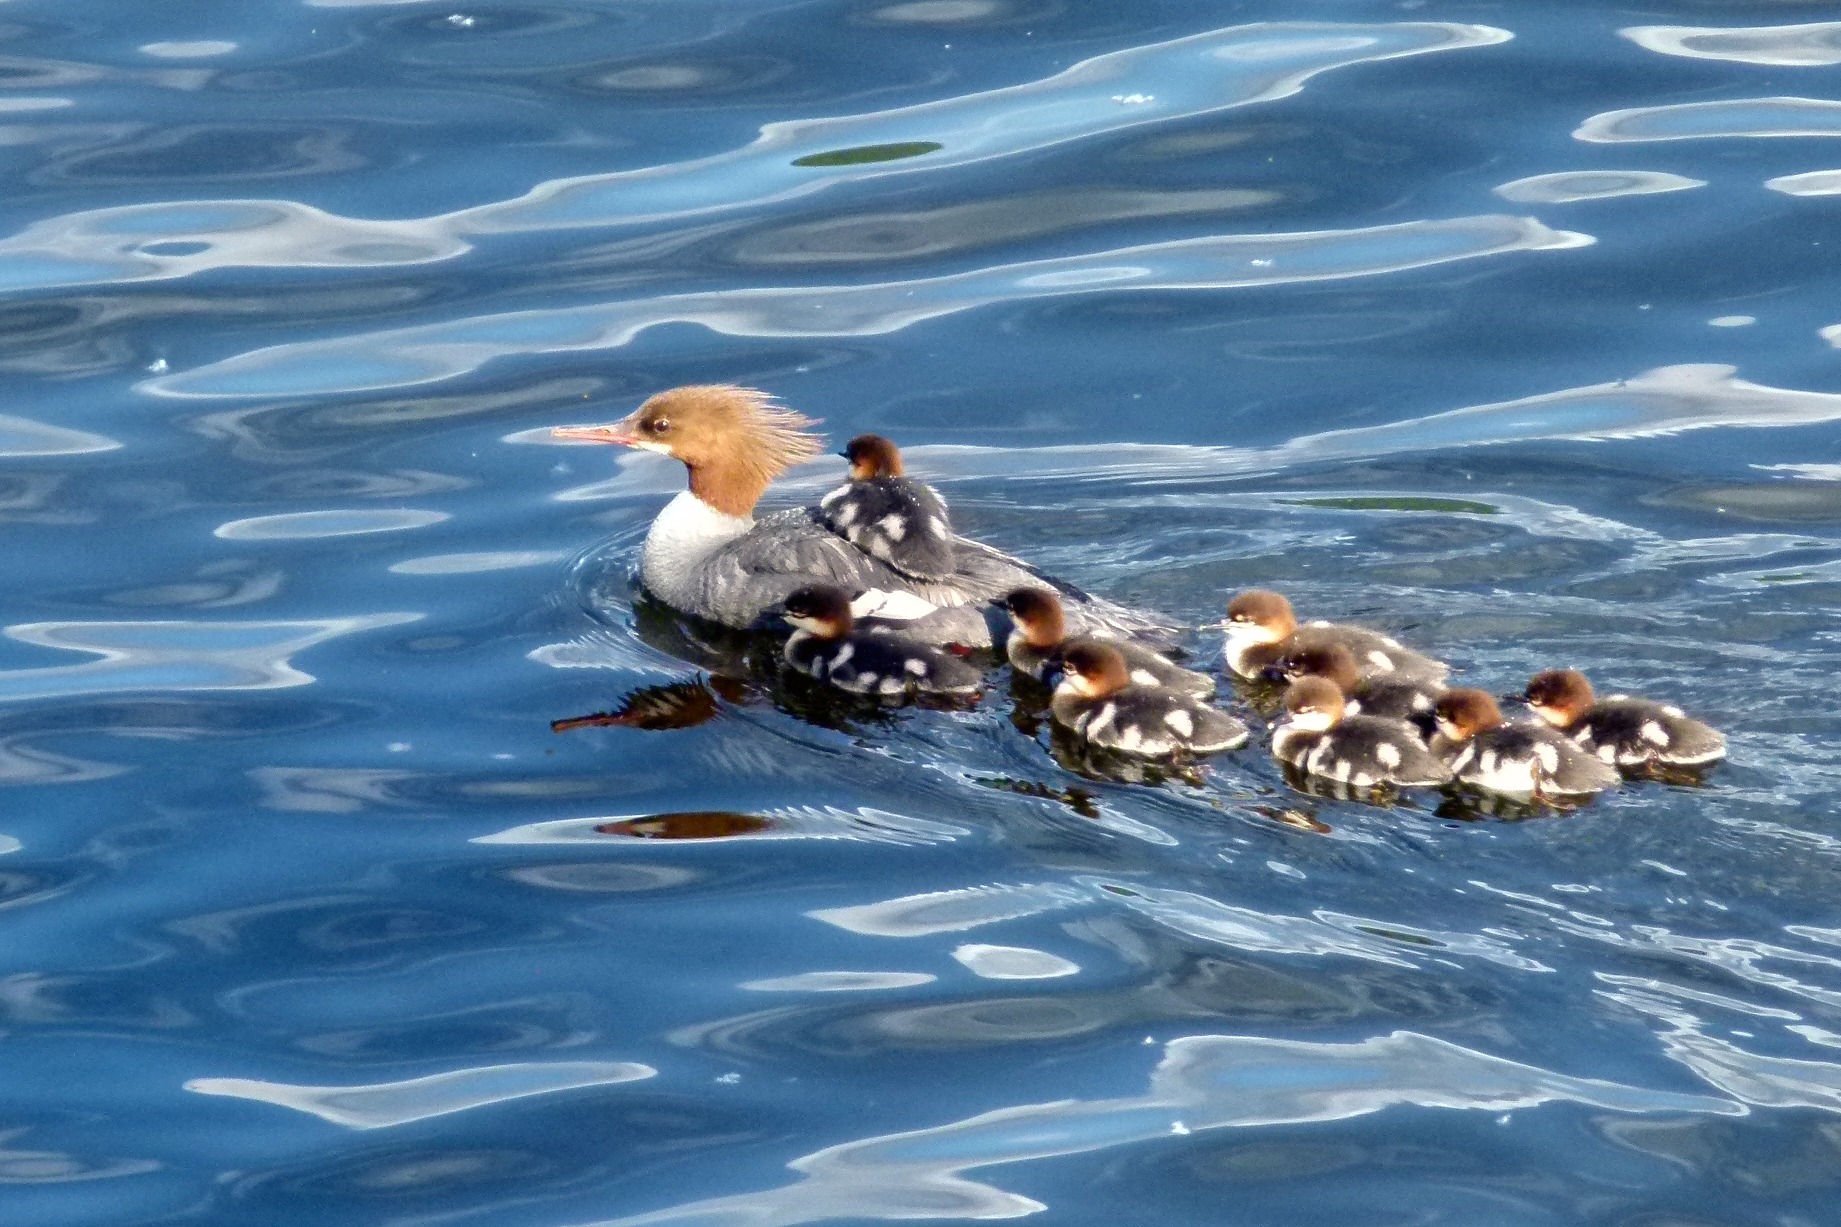
sea, water, bird, reflection, duck, canada, animals, vertebrate, feathered, waterfowl, waterbirds, water bird, offspring, mallard, british columbia, brood, canim lake, lake water, common merganser, ducks geese and swans, seaduck